Marli Ehrman

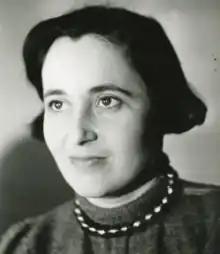
Marli Ehrman

Marli Ehrman née Marie Helene Heimann (1904–1982) was a German-American textile artist, designer and educator. She studied weaving at the Bauhaus, graduating in 1927. While working as a handicrafts teacher at a Berlin school for Jewish children, she married the history teacher Eliezer Ehrman. After the couple emigrated to the United States she taught weaving at the School of Design in Chicago, gaining recognition when she won first prize for her furniture fabrics from New York's Museum of Modern Art (MoMA). She went on to create weaving designs for industry and managed interior design work on a variety of buildings including the Oak Park Public Library.